Shannon Lucid

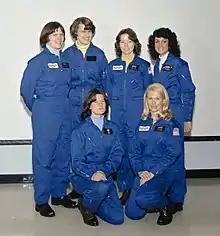
The first NASA women astronauts. Back row, left to right: Kathryn Sullivan, Shannon Lucid, Anna Fisher, Judith Resnik. Front row, left to right: Sally Ride and Rhea Seddon.

As one of 208 finalists, Lucid was invited to come to the Johnson Space Center (JSC) in Houston, Texas, for a week of interviews, evaluations and examinations, commencing on August 29, 1977. She was part of the third group of twenty applicants to be interviewed, and the first one that included women. The eight women in the group included Rhea Seddon, Anna Sims, Nitza Cintron and Millie Hughes-Wiley. On January 16, 1978, NASA announced the names of the 35 successful candidates, of whom 20 were mission specialist candidates. Of the six women in this first class with female astronauts, Lucid was the only one who was a mother at the time of being selected. George Abbey, the Director of Flight Crew Operations at JSC and the chairman of the selection panel, later stated that this was not taken into consideration during the selection process.